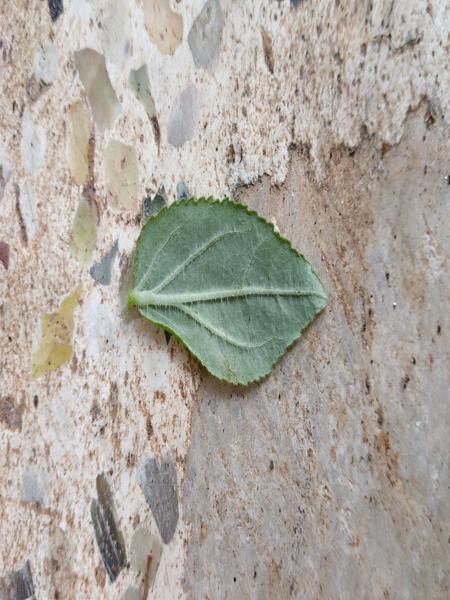
Plant: Astma_weed